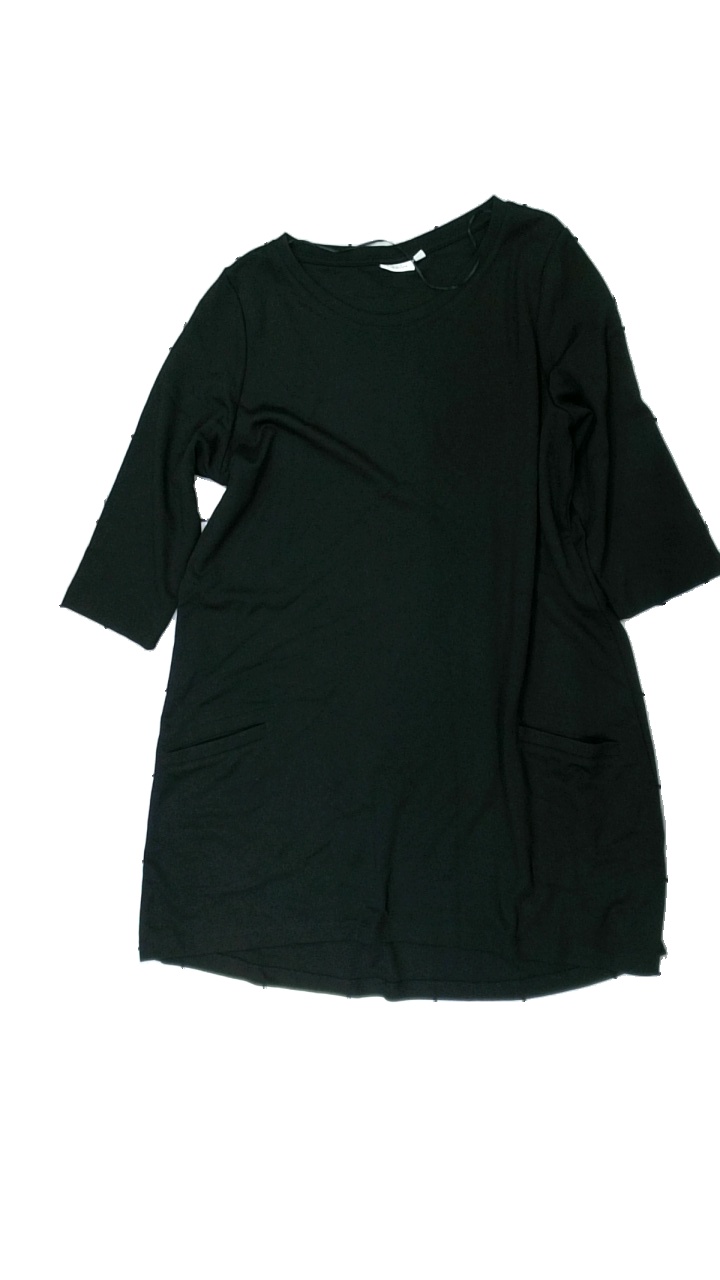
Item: Dress (Ladies)
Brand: Kappahl
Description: svart klänning med trekvartsärmar
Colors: Black
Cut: Regular
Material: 69% viscose 31% polyester
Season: All
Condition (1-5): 5
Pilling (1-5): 5
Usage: Reuse
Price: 50-100